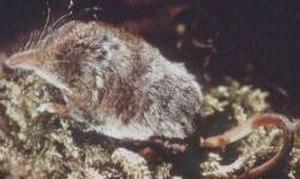
La Musaraigne cendrée est une petite espèce d'insectivore de la famille des Soricidés. Cette musaraigne est le mammifère le plus répandu en Amérique du Nord où elle est plus connue sous le nom de Common shrew. Elle a le ventre gris et le dos brunâtre avec un museau pointu et une longue queue.
Cette liste des mammifères au Québec est basée sur la « Liste de la faune vertébrée du Québec ». Elle comprend les espèces disparues dans l'histoire récente et les espèces introduites. Elle compte 97 espèces en neuf ordres : une espèce de didelphimorphes, dix espèces d'insectivores, huit espèces de chiroptères, trois espèces de lagomorphes, 25 espèces de rongeurs, 21 espèces de fissipèdes, cinq espèces d'artiodactyles, sept espèces de pinnipèdes et 17 espèces de cétacés.
Cette liste traite des mammifères se trouvant au Canada. Il y a environ 200 espèces de mammifères indigènes au Canada. La grandeur de son territoire offre une grande variété d'écosystèmes allant des montagnes aux plaines en passant par les espaces habités. On retrouve au Canada la moitié des espèces mondiales de Cétacés. Le groupe ayant le plus d'espèces sont les Rongeurs alors que le moins nombreux est celui des Didelphimorphes avec une seule espèce.